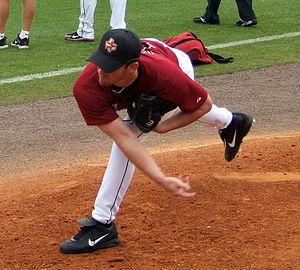
Roy Oswalt est un lanceur droitier de baseball qui joue en Ligue majeure de 2001 à 2013. Il passe les 10 premières années d'une carrière de 13 saisons avec les Astros de Houston.